Black nationalism

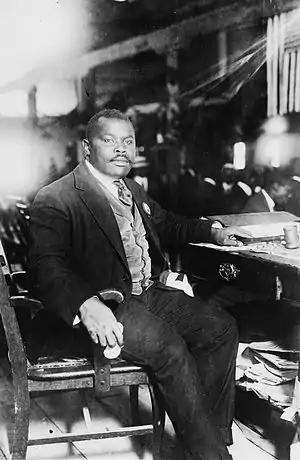
1924 photograph of Marcus Garvey

In 1914, Jamaican activist Marcus Garvey established the Universal Negro Improvement Association with his then-wife, Amy Ashwood Garvey, in Kingston. He moved to New York in 1916, and founded the first American UNIA chapter in Harlem in 1918. The UNIA is often considered one of the most powerful Black nationalist movements to date, claiming around a thousand chapters worldwide.